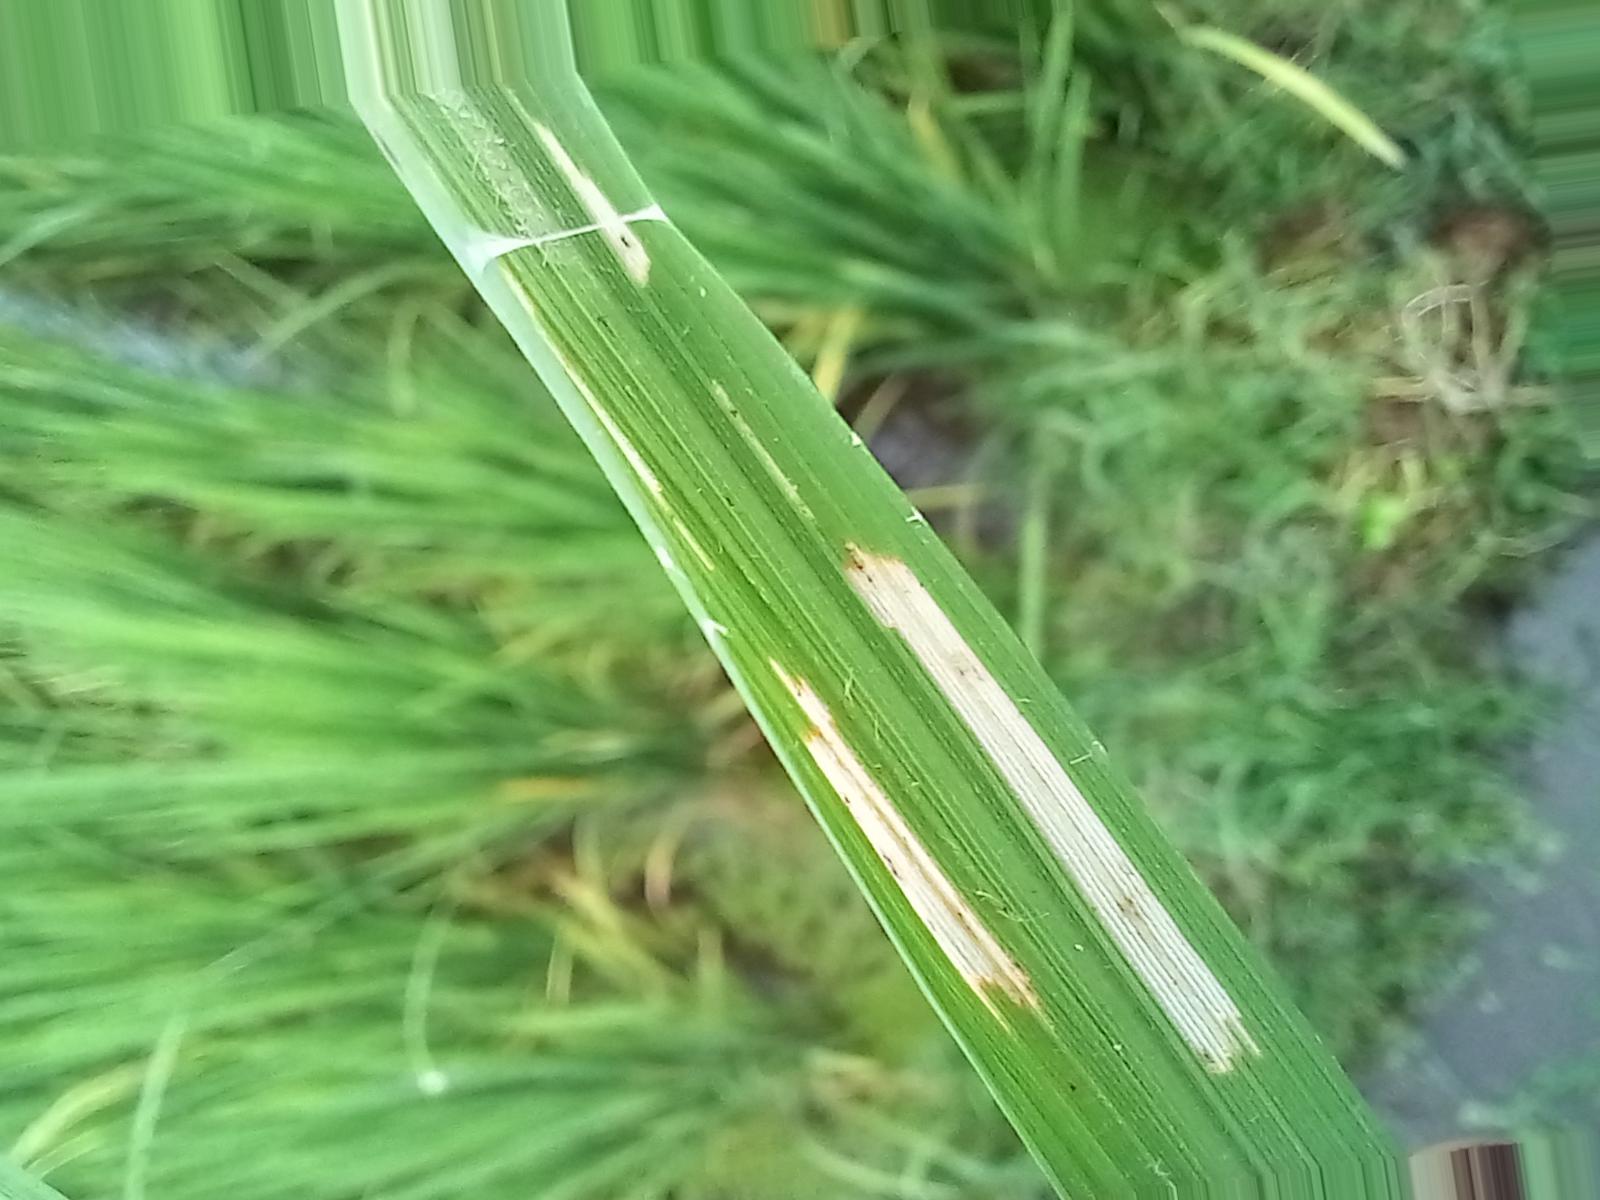
Nhãn: Sâu gai ( Hispa )